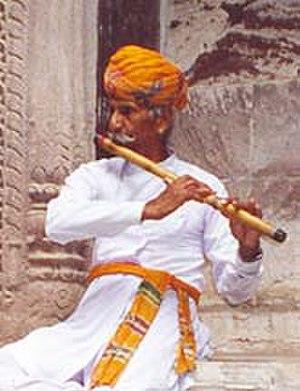
La musique rajasthanie est la musique jouée dans l'État du Rajasthan faisant partie de l'Inde. C'est une région désertique bordée par le Pakistan. La musique folklorique et dévotionnelle y est très riche grâce à des castes de musiciens nomades dédiées : les Langas, au répertoire musulman, et les Manganiars, incluant un répertoire hindou aussi. Ils sont habituellement parés de turbans et de vêtements colorés et amples. Ils seraient à l'origine des tribulations des Gitans et des Tziganes.
Le bansurî est la grande flûte traversière indienne classique et est probablement le plus ancien instrument de musique de l'Inde du nord.